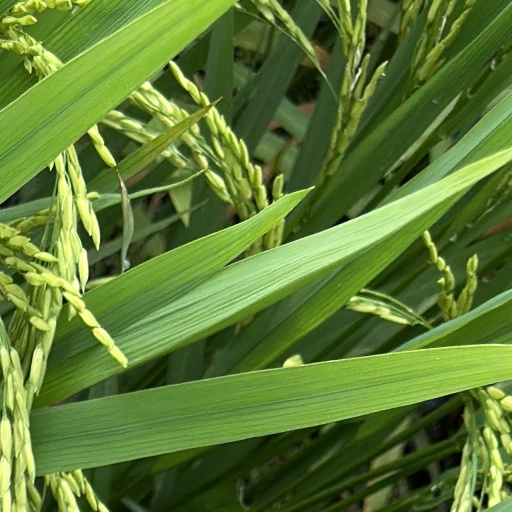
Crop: rice